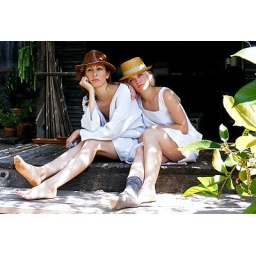
girls in white